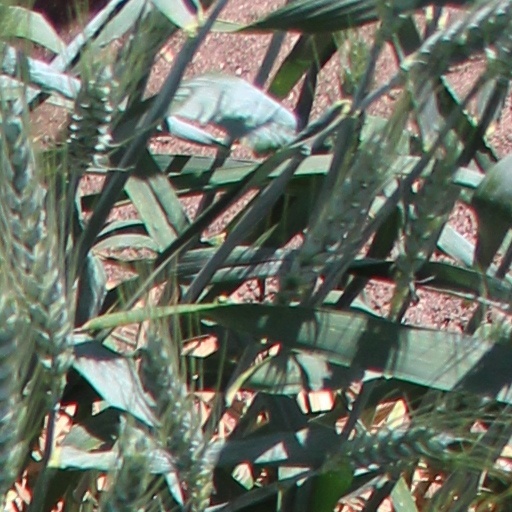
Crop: wheat